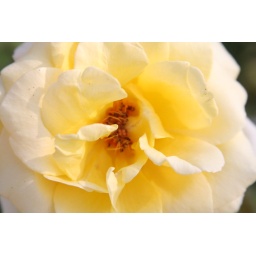
a white flower in my back yard